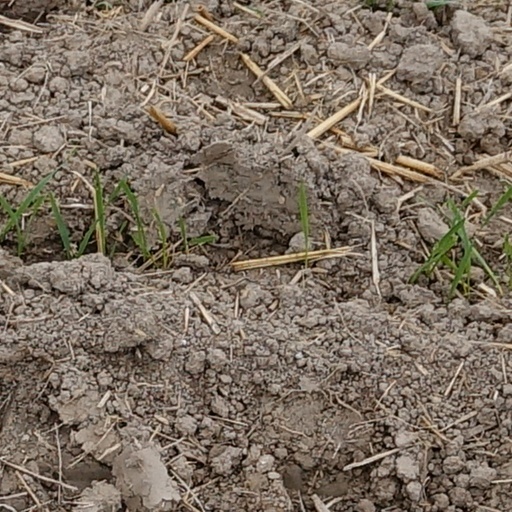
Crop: wheat